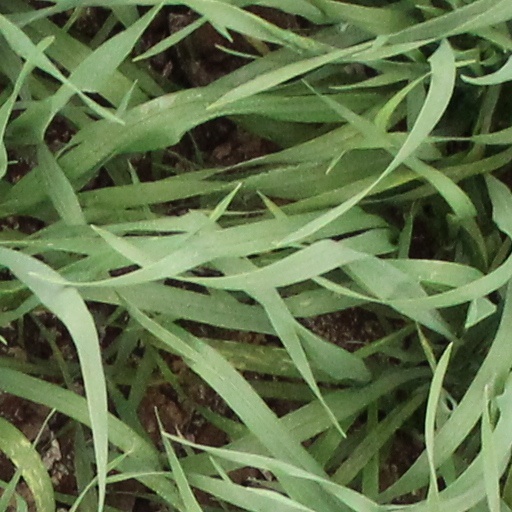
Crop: wheat